Fethia Khaïri

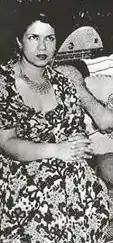
Fethia Khaïri فتحية_خيري_

Fethia Khaïri (1918-1986) (Arabic: فتحية خيري) was a Tunisian singer and actress between 1940 and 1950.